Yeywa Dam

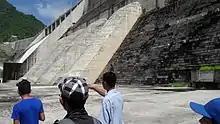
Four water intake

There is one permanent diameter, long, diversion tunnel in the north river bank serving as a bottom outlet. This outlet tunnel enables reservoir drawdown and control during reservoir filling, maintenance of downstream riparian river flow during the impounding period and, together with the spillway, serves to redirect flood waters of the Myitnge river and maintain river flow during an emergency when all turbines are closed down.